Laurence Binyon

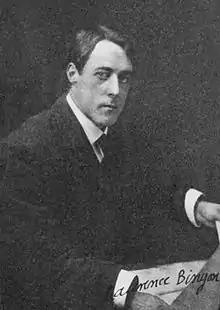
Laurence Binyon

This "Ode to Remembrance" comprises the central three stanzas of the seven-stanza poem "For the Fallen", being preceded, and followed, by two additional stanzas. The Ode itself, as used in remembrance services, is more usually only the central stanza of the three shown above. The full poem may be found here.